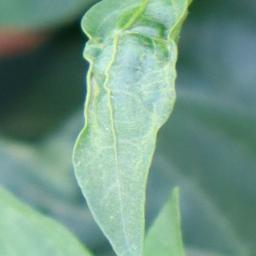
Label: healthy